The Stone Sky

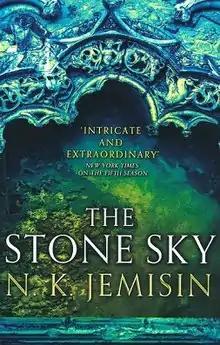
First edition

The Stone Sky is a 2017 science fantasy novel by American writer N. K. Jemisin. It was awarded the Hugo Award for Best Novel, the Nebula Award for Best Novel, and the Locus Award for Best Fantasy Novel in 2018. Reviews of the book upon its release were highly positive. It is the third volume in the Broken Earth series, following "The Fifth Season" and "The Obelisk Gate", both of which also won the Hugo Award.